Gulabrao Maharaj

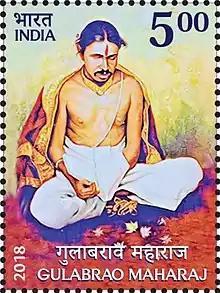
Gulabrao Maharaj on a 2018 stamp of India

Gulabrao Maharaj (6 July 1881 – 27 September 1915) was a Hindu saint from Maharashtra, India. Despite being blind, he is credited with providing a spiritual and philosophical vision to people. During his lifetime of 34 years, he wrote 139 books on various subjects, comprising more than 6,000 pages, along with 130 commentaries and approximately 25,000 stanzas of poetry.